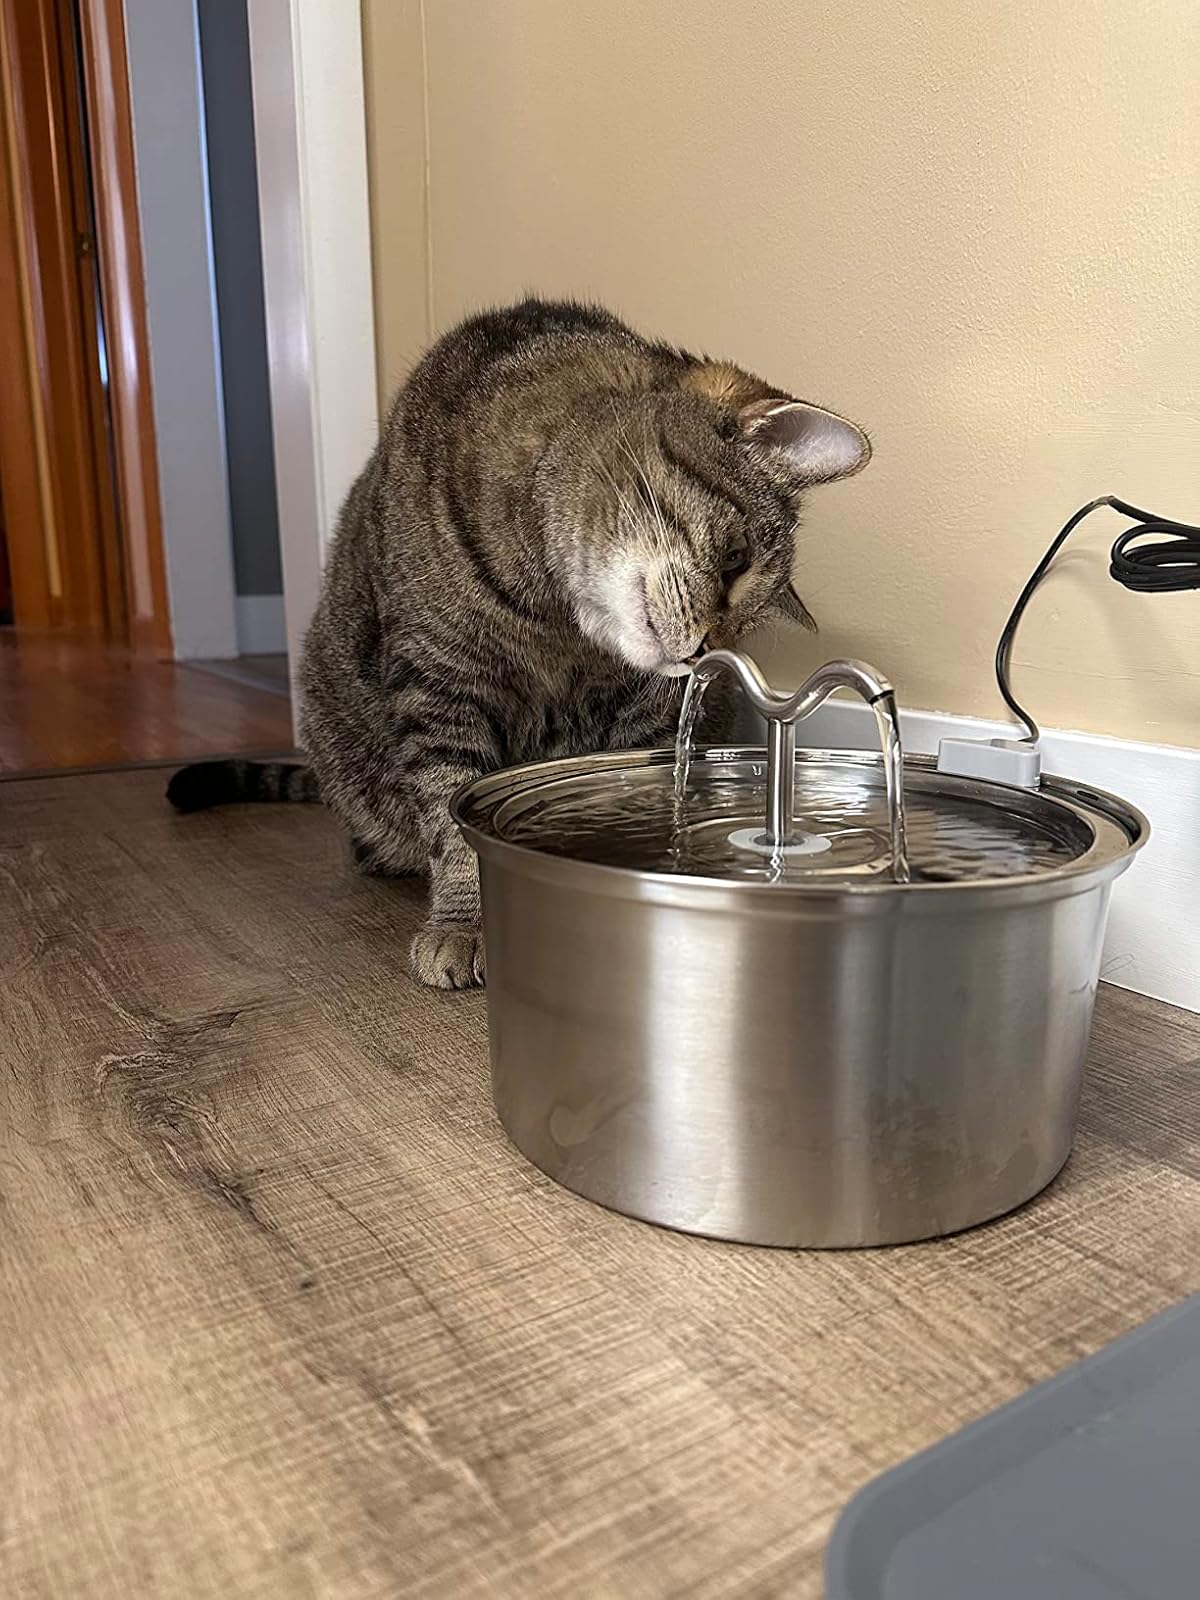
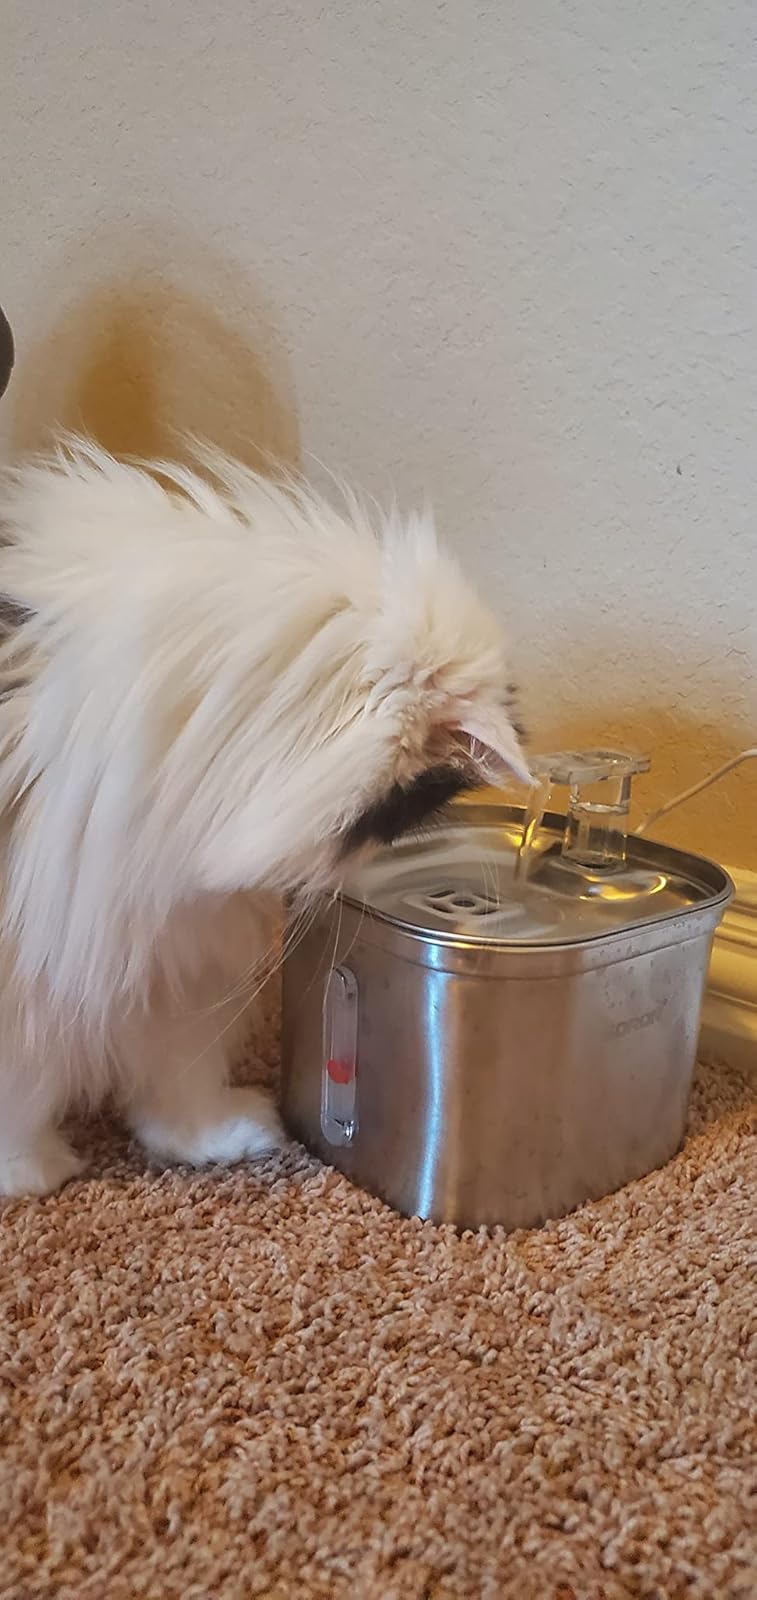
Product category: items_bowl
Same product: no